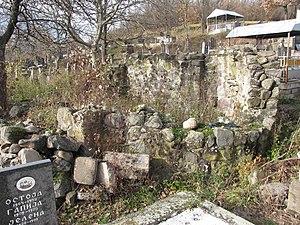
Patrimoine culturel de Serbie
La Mrnjina crkva, ou église de Mrnja, est une église orthodoxe serbe située à Bečevica, dans le district de Šumadija et dans la municipalité de Knić en Serbie. Elle est inscrite sur la liste des monuments culturels protégés de la République de Serbie.
Les monuments culturels protégés constituent une catégorie de monuments de Serbie inscrits sur une liste de monuments bénéficiant de la protection de l'État. Il s'agit d'une troisième catégorie de monuments protégés classés, par leur importance, après les monuments culturels d'importance exceptionnelle et les monuments culturels de grande importance.